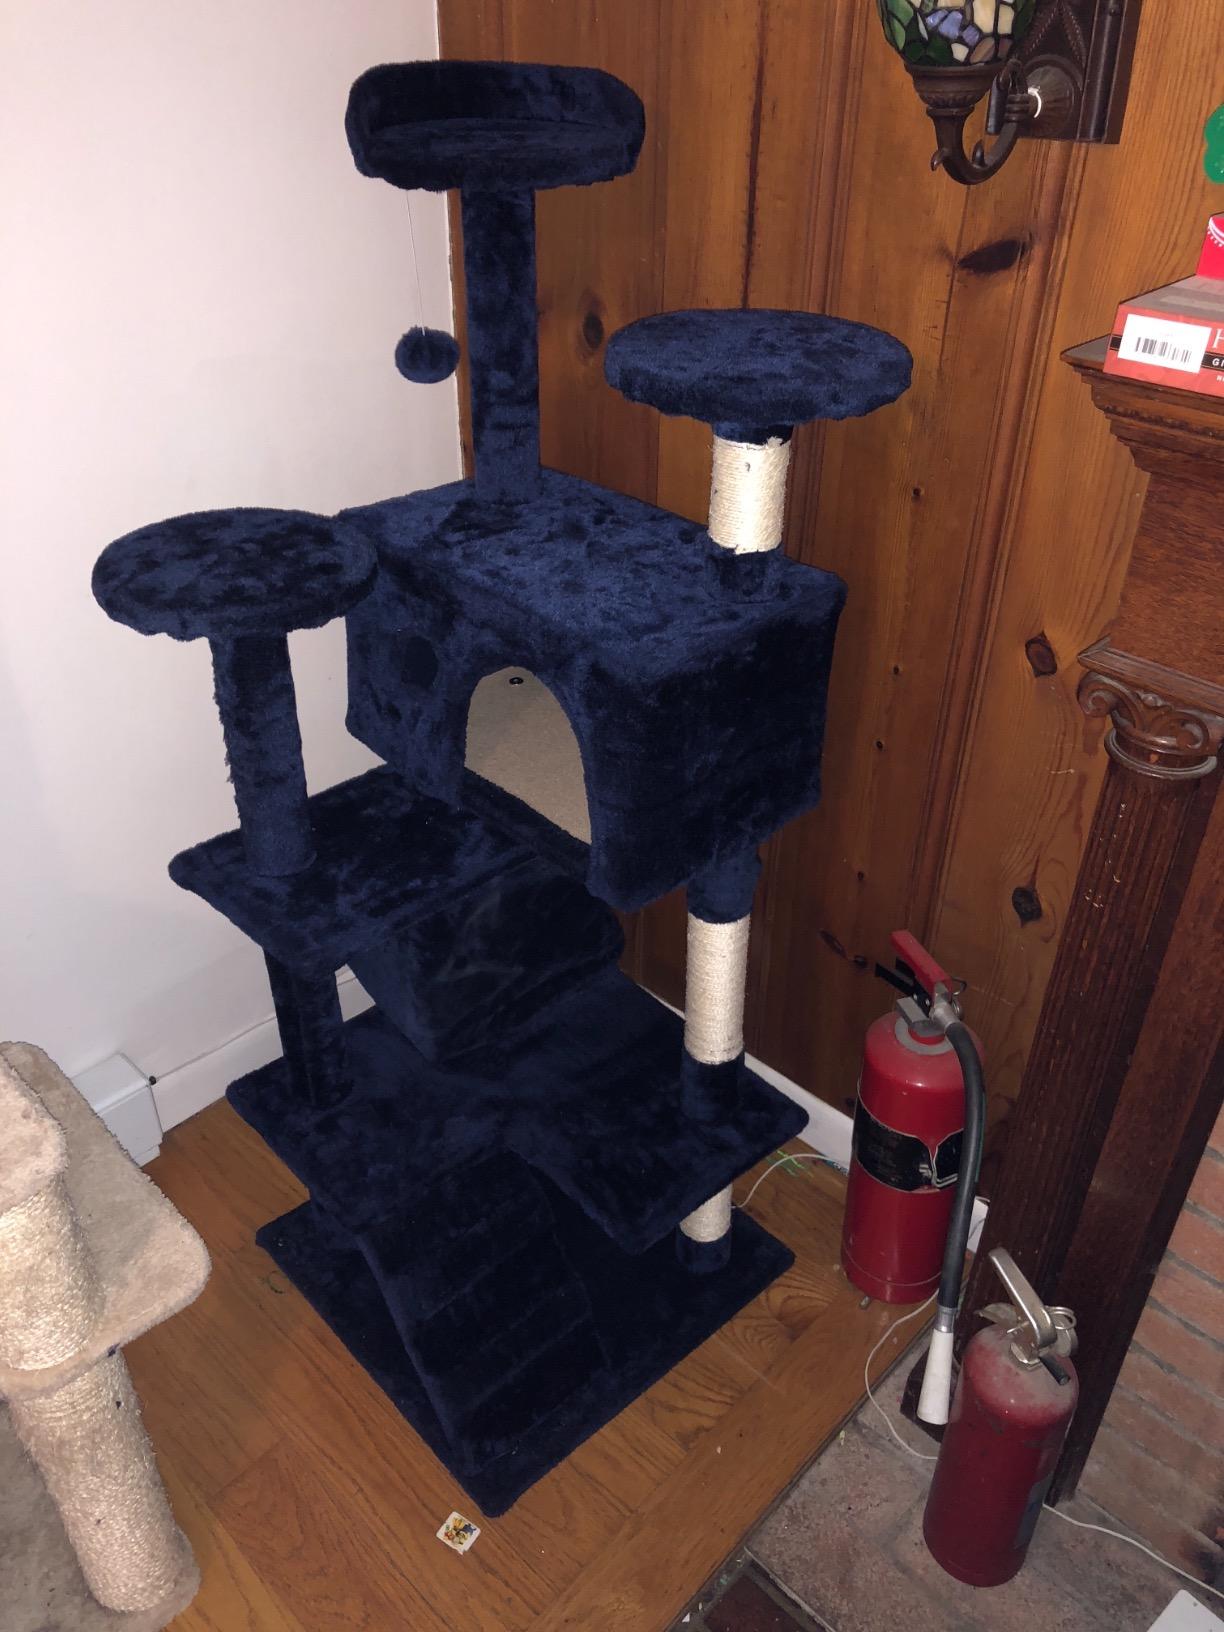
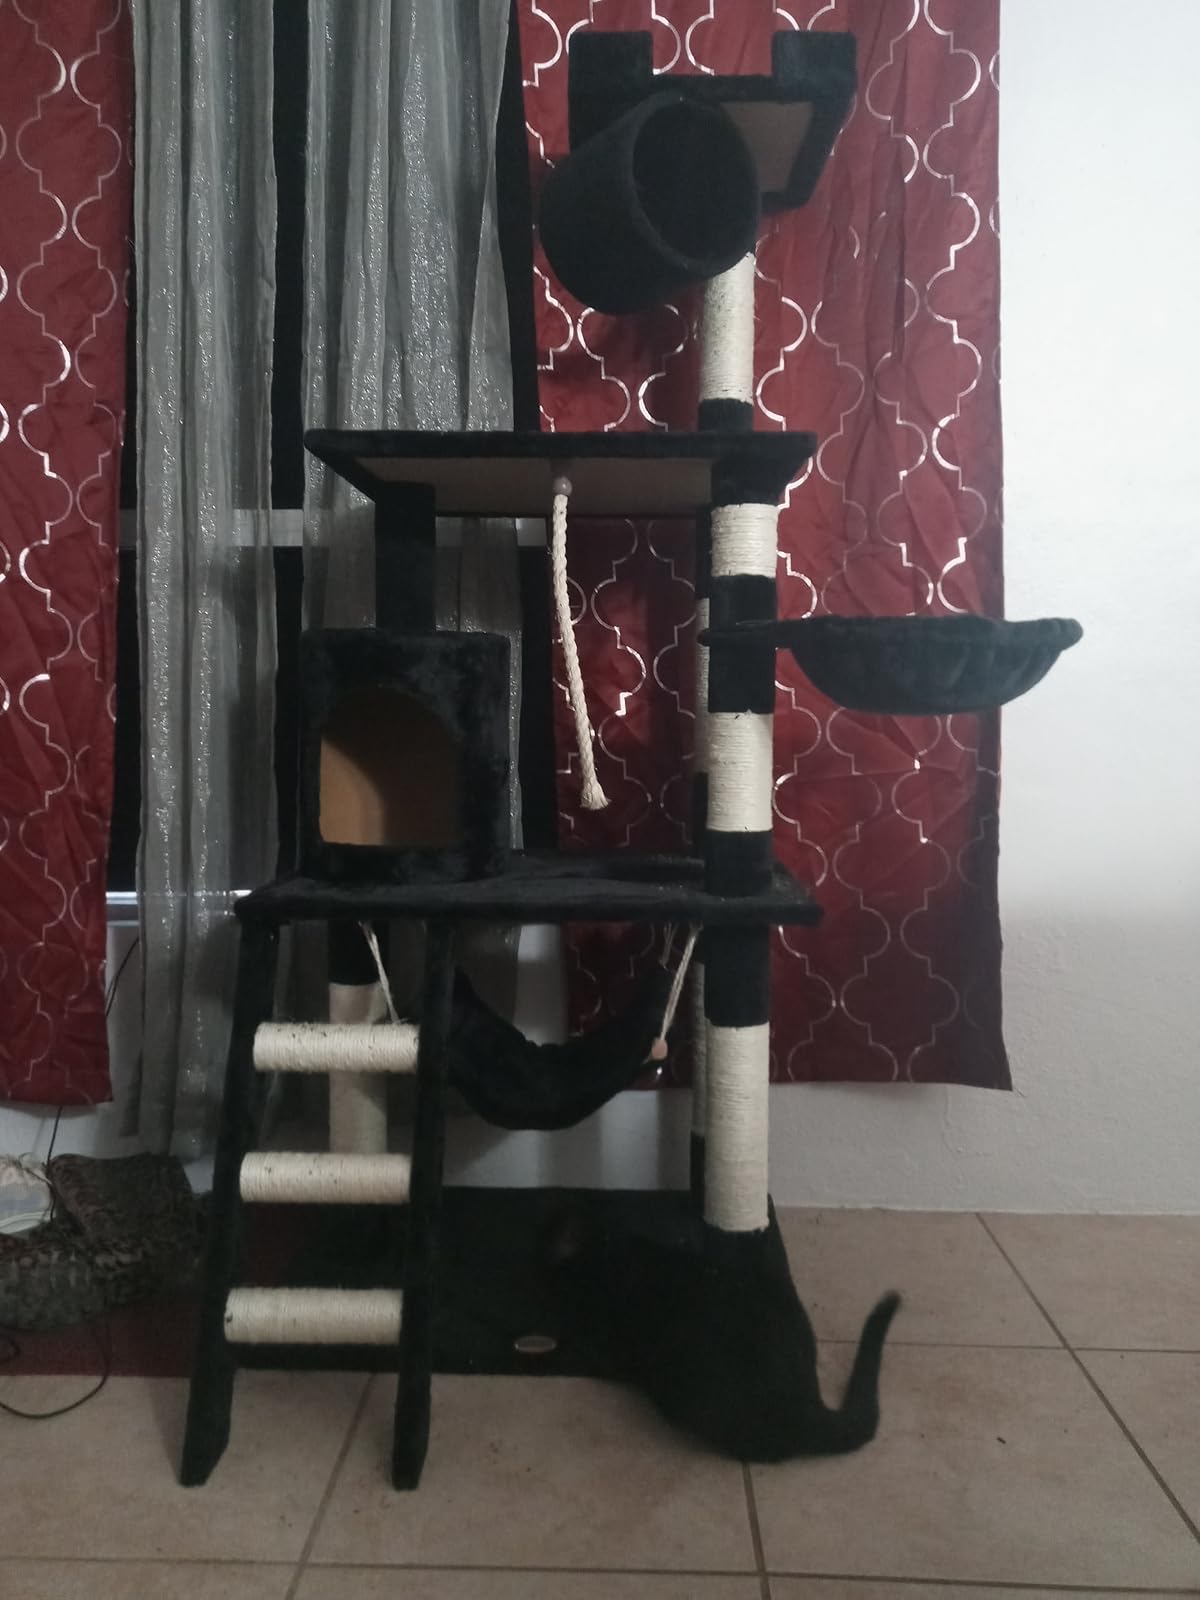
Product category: items_cat tree
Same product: no